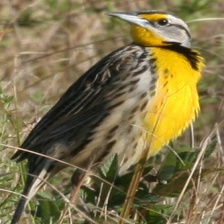
Species: EASTERN MEADOWLARK
Scientific name: STURNELLA MAGNA